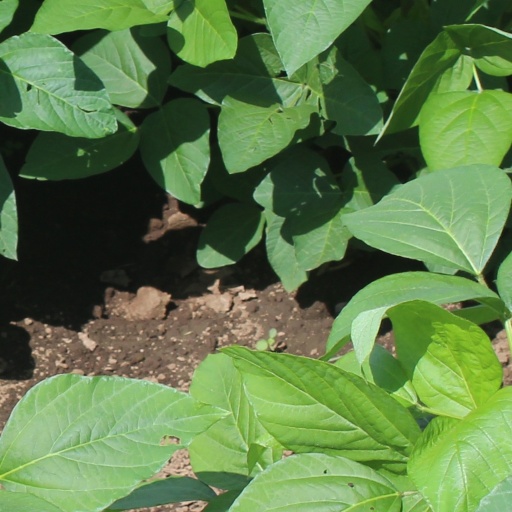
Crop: soybean